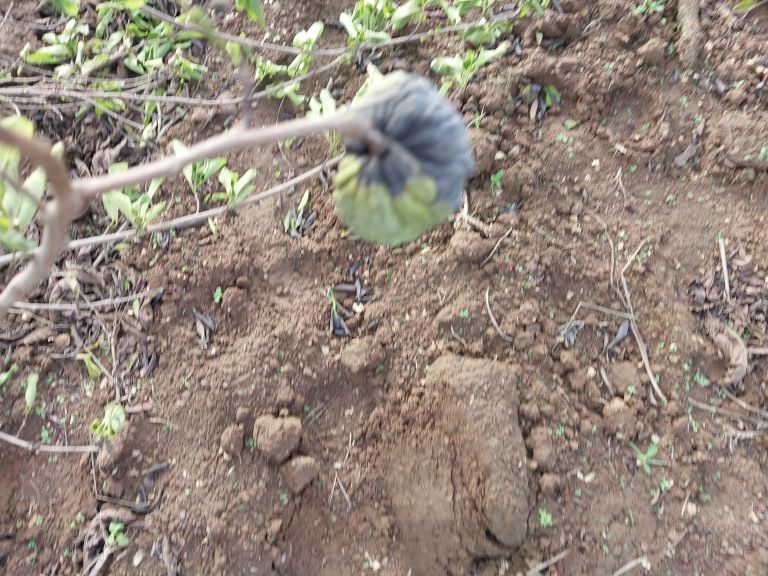
Disease label: Blank Canker